Thomas Gawdy (died 1588)

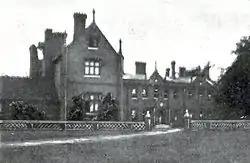
Gawdy Hall, the family home, which Thomas bought from relatives in 1567

He was the second of three sons of Thomas Gawdy, all by different wives and all baptised Thomas. (The younger half-brother changed his name to Francis Gawdy, at his confirmation). The mother of this Thomas was Anne Bennett. All three brothers were lawyers. His elder half-brother Thomas Gawdy was created a Serjeant-at-law in 1552 before dying in 1556, whereas his younger brother, Francis, served as Chief Justice of the Common Pleas from August 1605 until December of that year.